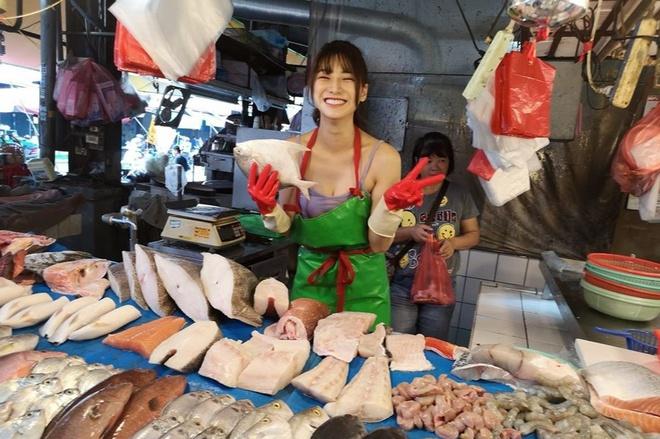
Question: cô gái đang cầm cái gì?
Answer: cầm con cá